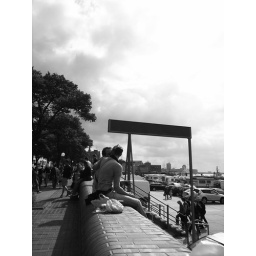
couple in fish market